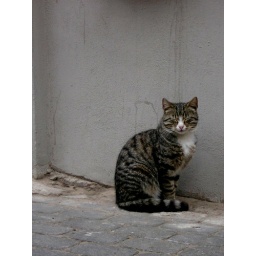
a street cat in Riga, Latvia